Emerson Radio

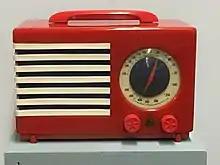
Emerson Model 400-3 "Patriot" (1940) radio, made of Catalin

The "peewee" Model 25 radio was introduced December 1932. Measuring about 8½ inches long and 6¼ inches wide, approximately 60 percent of all radios sold between early December 1932 and late May 1933 were Model 25s, half of which were manufactured by Emerson. The Universal Compact line was priced from $17.95 to $32.50. Emerson led the production and sale of this class of radio until 1938, having by then sold more than a million.